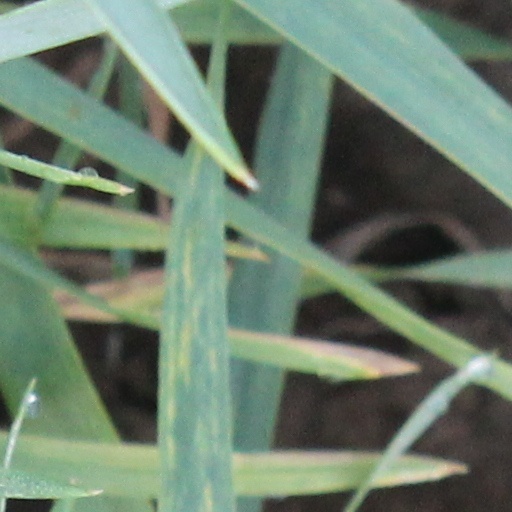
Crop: wheat